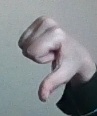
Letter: waw